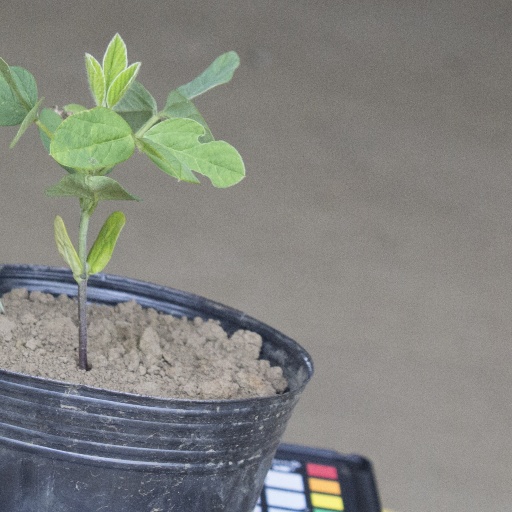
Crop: soybean